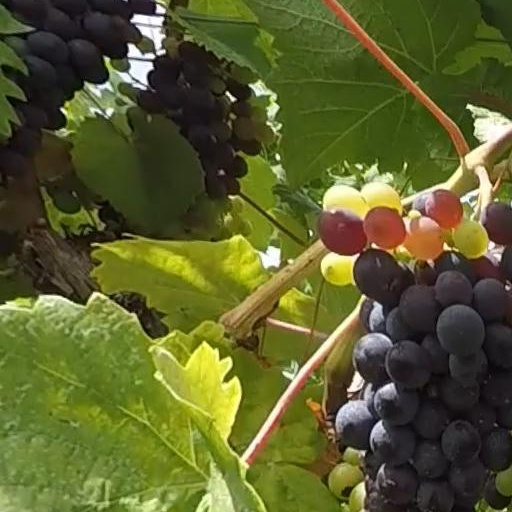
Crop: grape